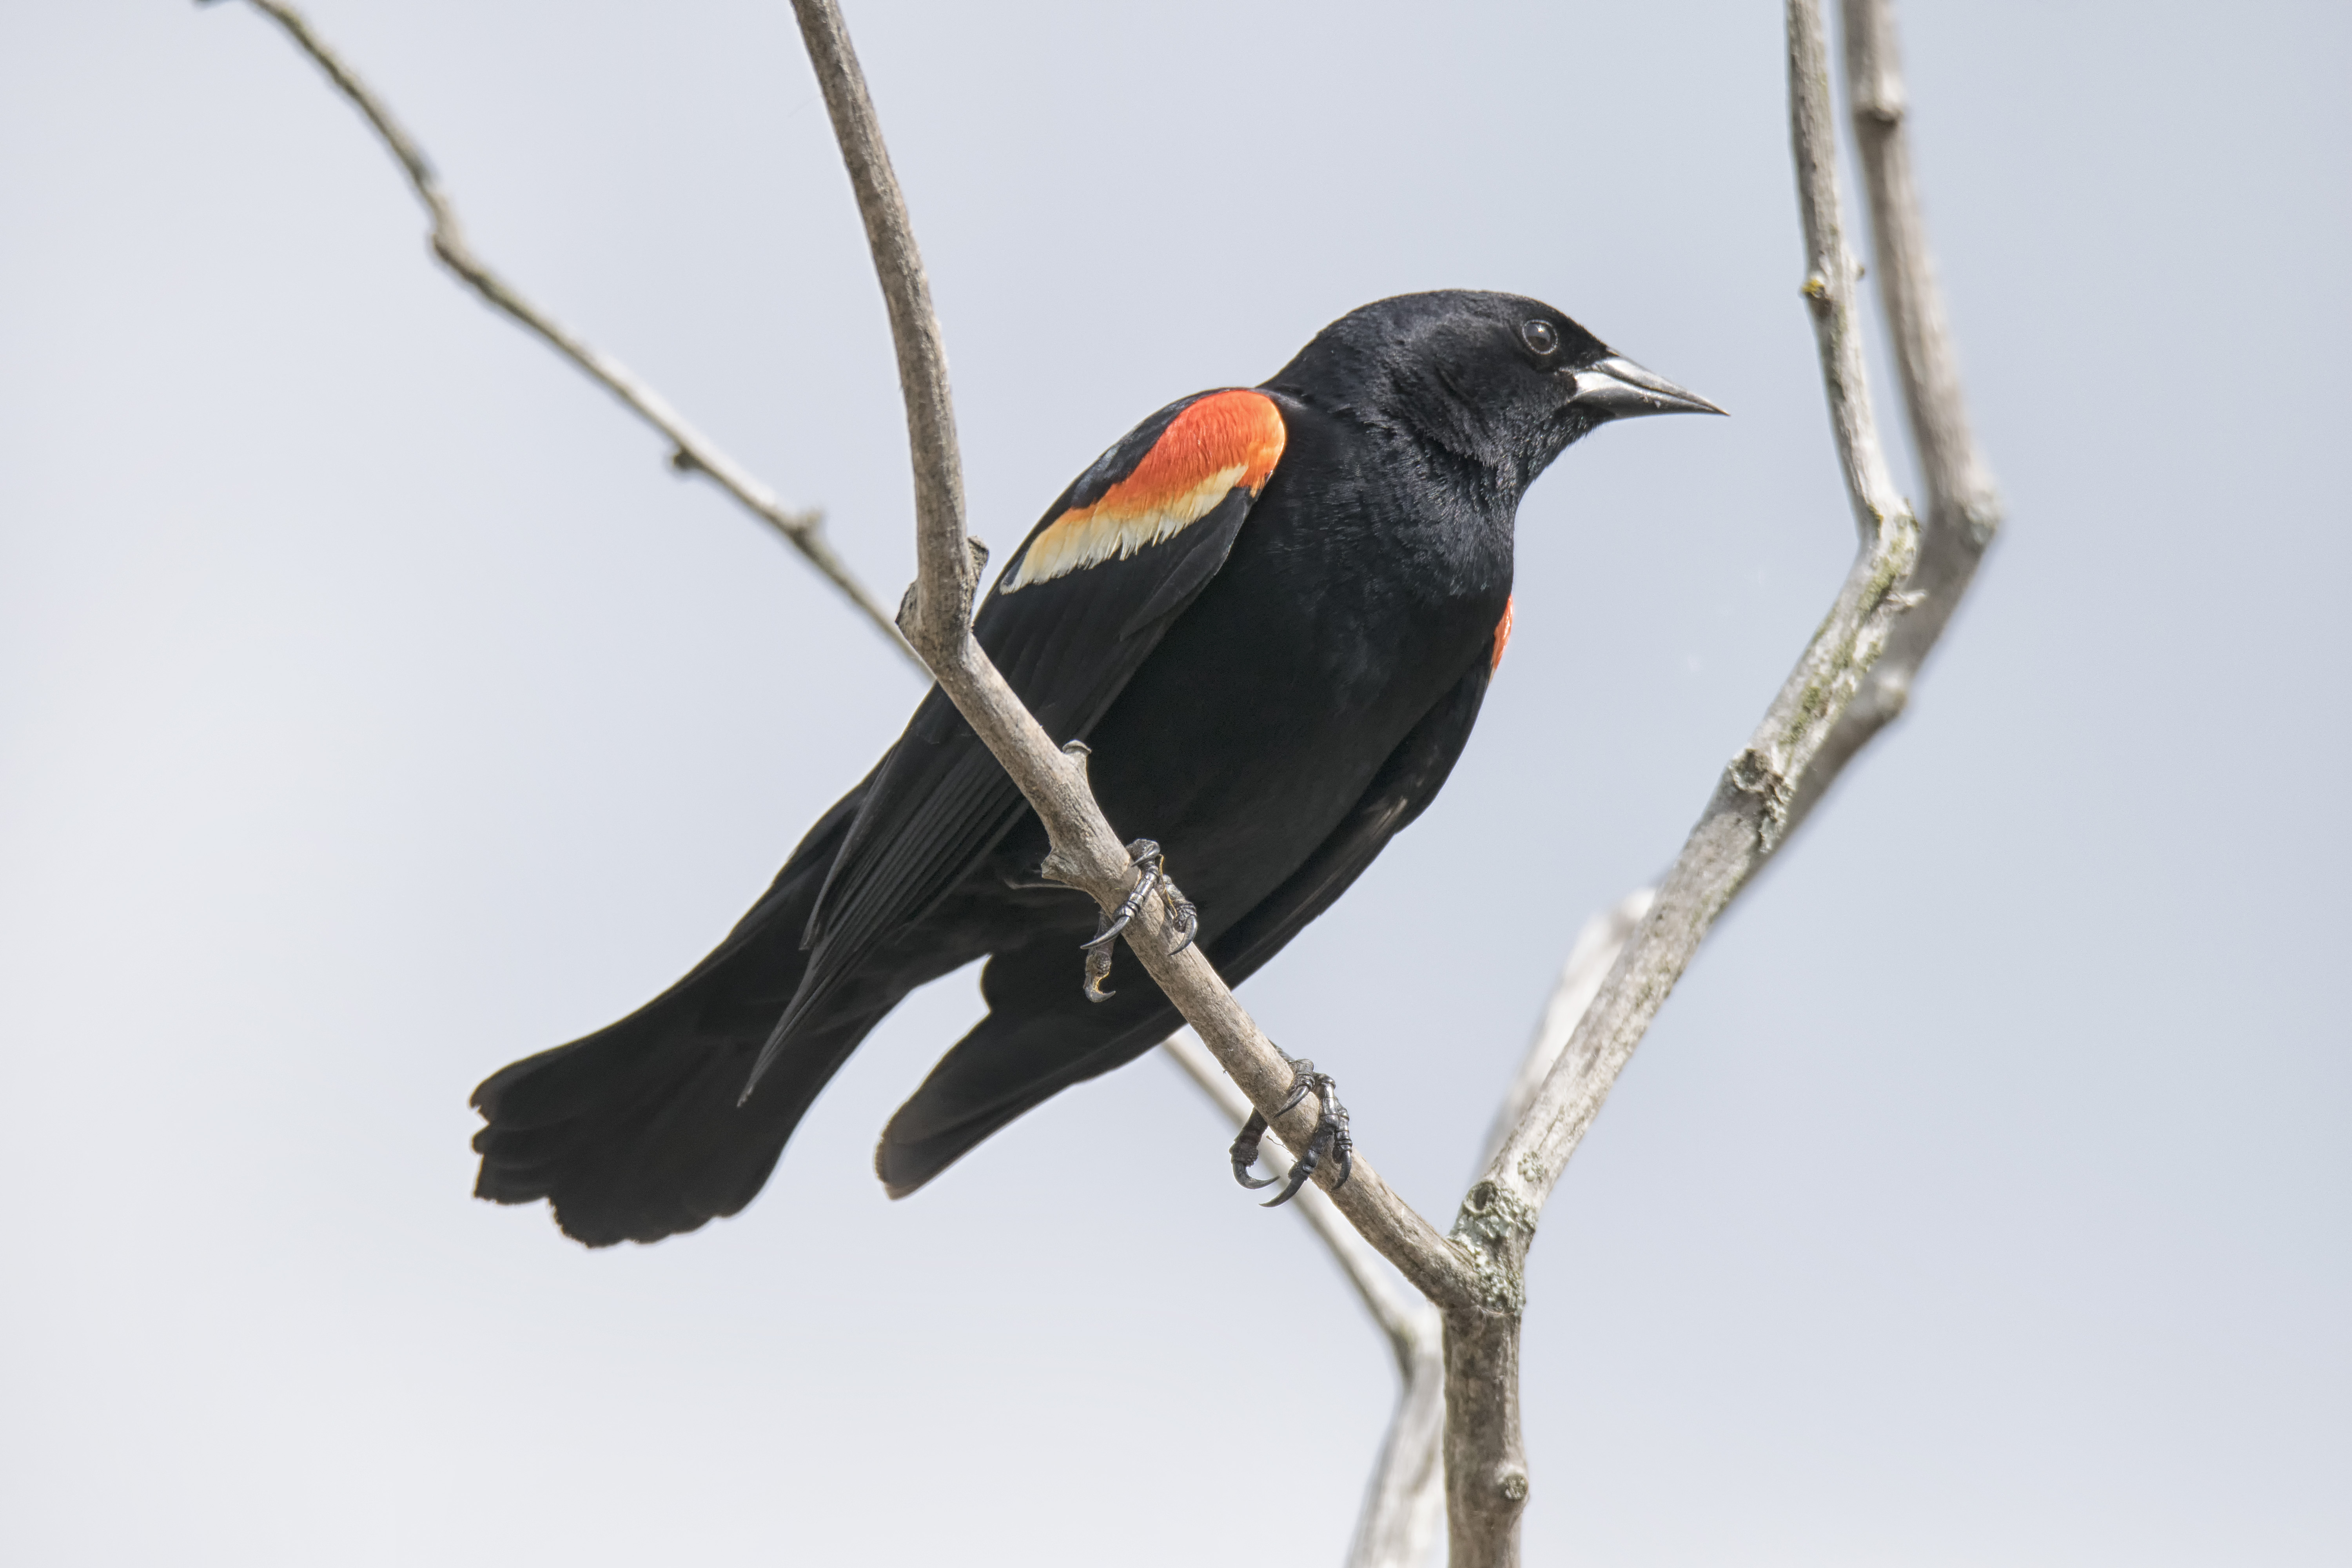
branch, bird, red, beak, winged, fauna, canada, a, vertebrate, quebec, blackbird, sherbrooke, oiseau, carouge, paulettes, old world flycatcher, perching bird